HMS Constant (1801)

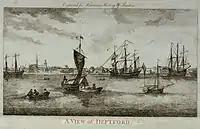
Waterfront at Deptford, where "Constant" was constructed in 1801.

"Constant" was one of ten "Archer"-class gun-brigs ordered as a batch in December 1800 to a design by Navy Surveyor Sir William Rule. The gun-brigs were intended to bolster the Royal Navy's capacity to hunt small French privateers, and to act as anti-invasion craft should France attempt to land troops in the British Isles.